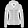
Label: Coat